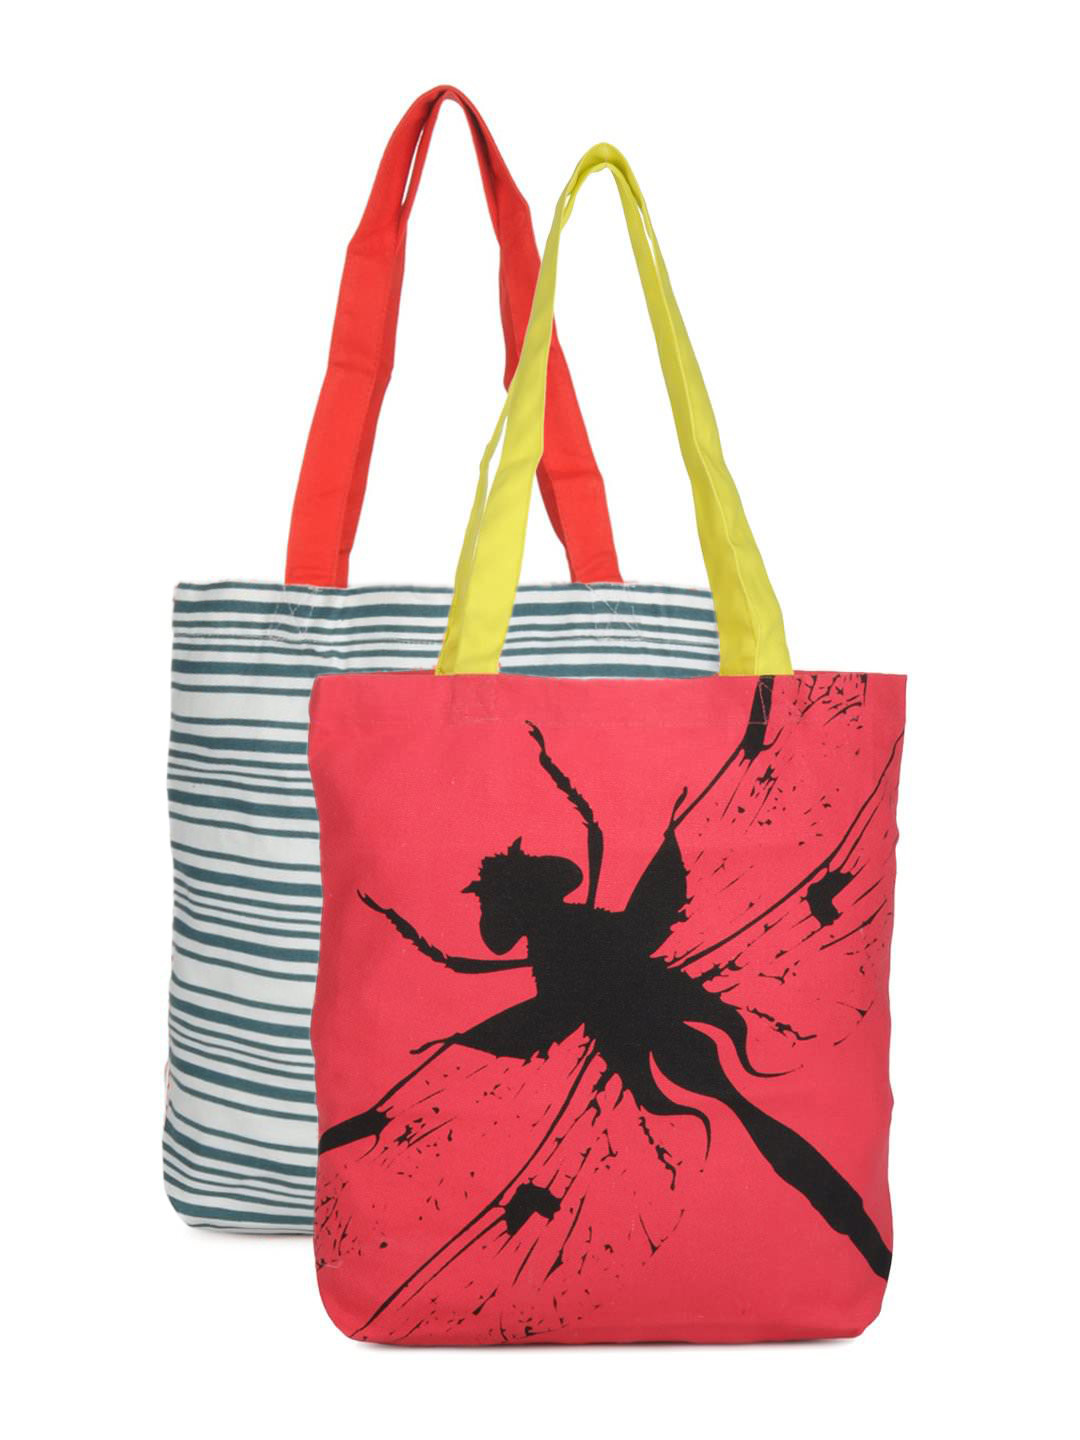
Be For Bag Women Multi Coloured Bag
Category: Accessories / Bags / Handbags
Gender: Women
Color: Pink
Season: Summer 2015
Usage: Casual